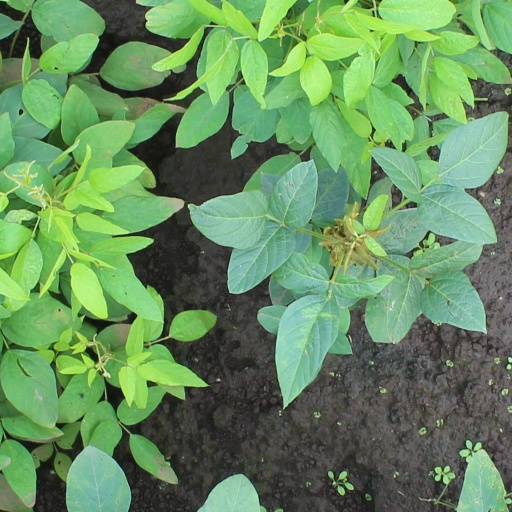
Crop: soybean